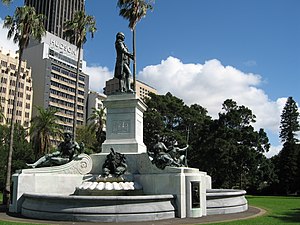
Arthur Phillip / Tjeneste i kolonierne / Kolonien stabiliseres
Statue af Arthur Phillip i den botaniske have i Sydney
Admiral Arthur Phillip var en Royal Navy officer, første guvernør i New South Wales og grundlægger af den britiske straffekoloni, som senere blev til byen Sydney, Australien.